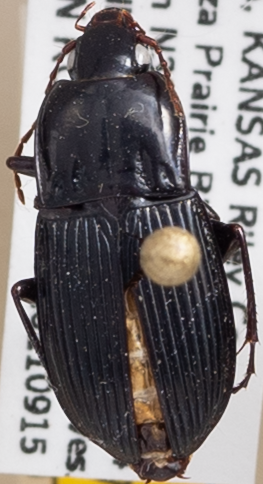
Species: Pterostichus permundus
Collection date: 2021-09-15
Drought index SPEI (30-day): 0.39
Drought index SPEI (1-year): -0.24
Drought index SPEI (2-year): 0.072